Development of BioShock Infinite

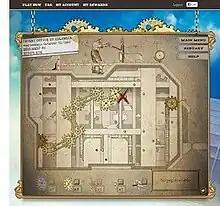
In the browser-based "Industrial Revolution", players assemble machines from gears and pulleys to perform specific actions.

The official game cover was revealed by Irrational Games in early December 2012; the art featured DeWitt against a burning flag with some other elements of the game. Several journalists were critical of the art, with the lack of any major elements from the game including Elizabeth, and lacking any of the uniqueness that "BioShock Infinite" had set itself to be prior to this point, such as through the "Game Informer" "Saturday Evening Post"-inspired covers. Erik Kain of "Forbes" considered the art "generic", while Owen Good of Kotaku considered it both "bland" and "cliché"; Gieson Cacho of the "San Jose Mercury News" noted that the cover was reminiscent of "", down to the pose of DeWitt matching that of Nathan Drake. Levine responded to these complaints commenting that they had decided to make the cover art something to draw the attention of the more casual player, "the uninformed, the person who doesn't read IGN" that may never have heard of the game, knowing that those players that are already planning to purchase the game do not need to be swayed further. A public poll was opened by Irrational to allow players to decide what the reversible cover art should be, while alternate cover art will be provided as downloadable files that players can print and use. Levine further showed the back cover art, which includes Elizabeth, an element further designed to draw interest in casual players. Levine stated that for the cover and other parts of the game's promotion including live-action commercials, they had hired Anna "Ormeli" Moleva, a Russian cosplayer that had earlier attracted attention for her recreation of Elizabeth back in September 2011.